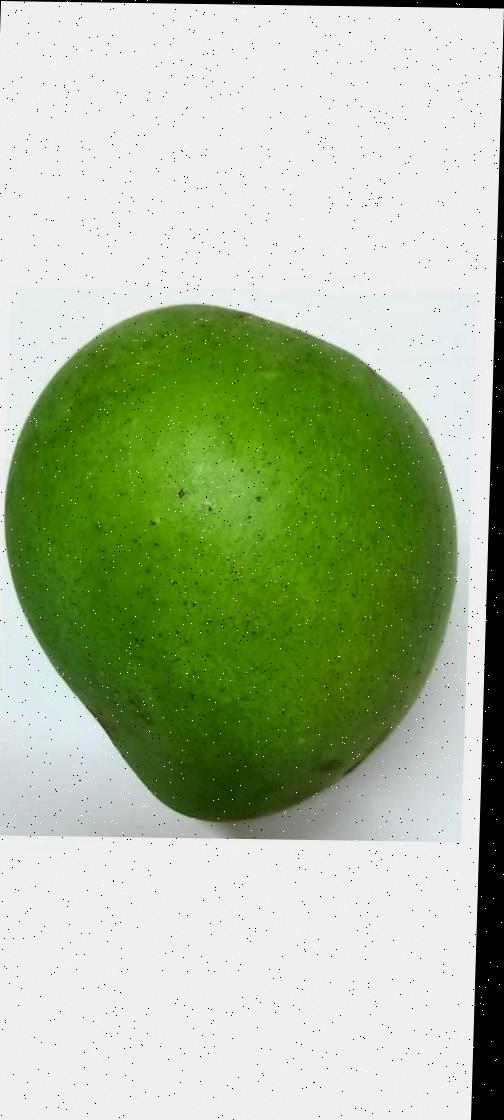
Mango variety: Harivanga